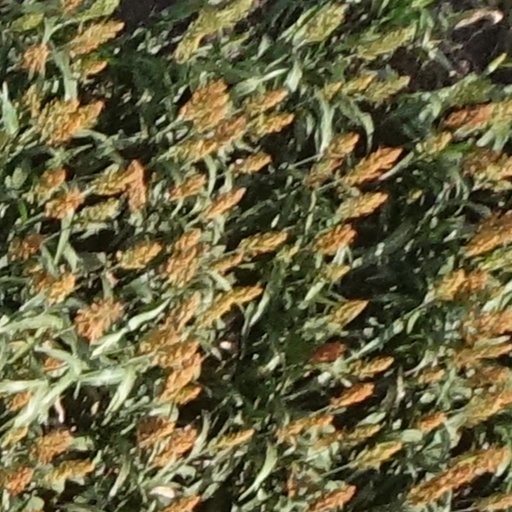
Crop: sorghum